Drakensberg

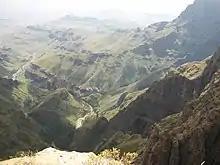
Tugela Falls vicinity – Tugela River in valley

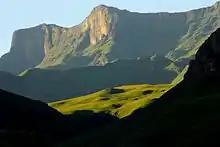
Little Saddle

The high treeless peaks of the Drakensberg (from upward) have been described by the World Wide Fund for Nature as the "Drakensberg alti-montane grasslands and woodlands" ecoregion. These steep slopes are the most southerly high mountains in Africa, and being farther from the equator provide cooler habitats at lower elevations than most mountain ranges on the continent. High rainfall generates many mountain streams and rivers, including the sources of the Orange River, southern Africa's longest, and the Tugela River.